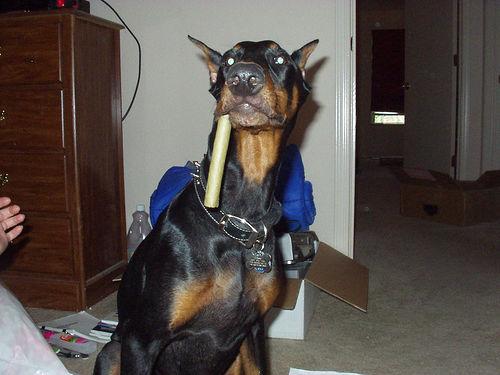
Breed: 209-n000054-Doberman